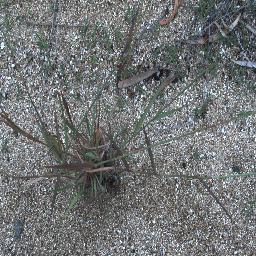
Label: negative